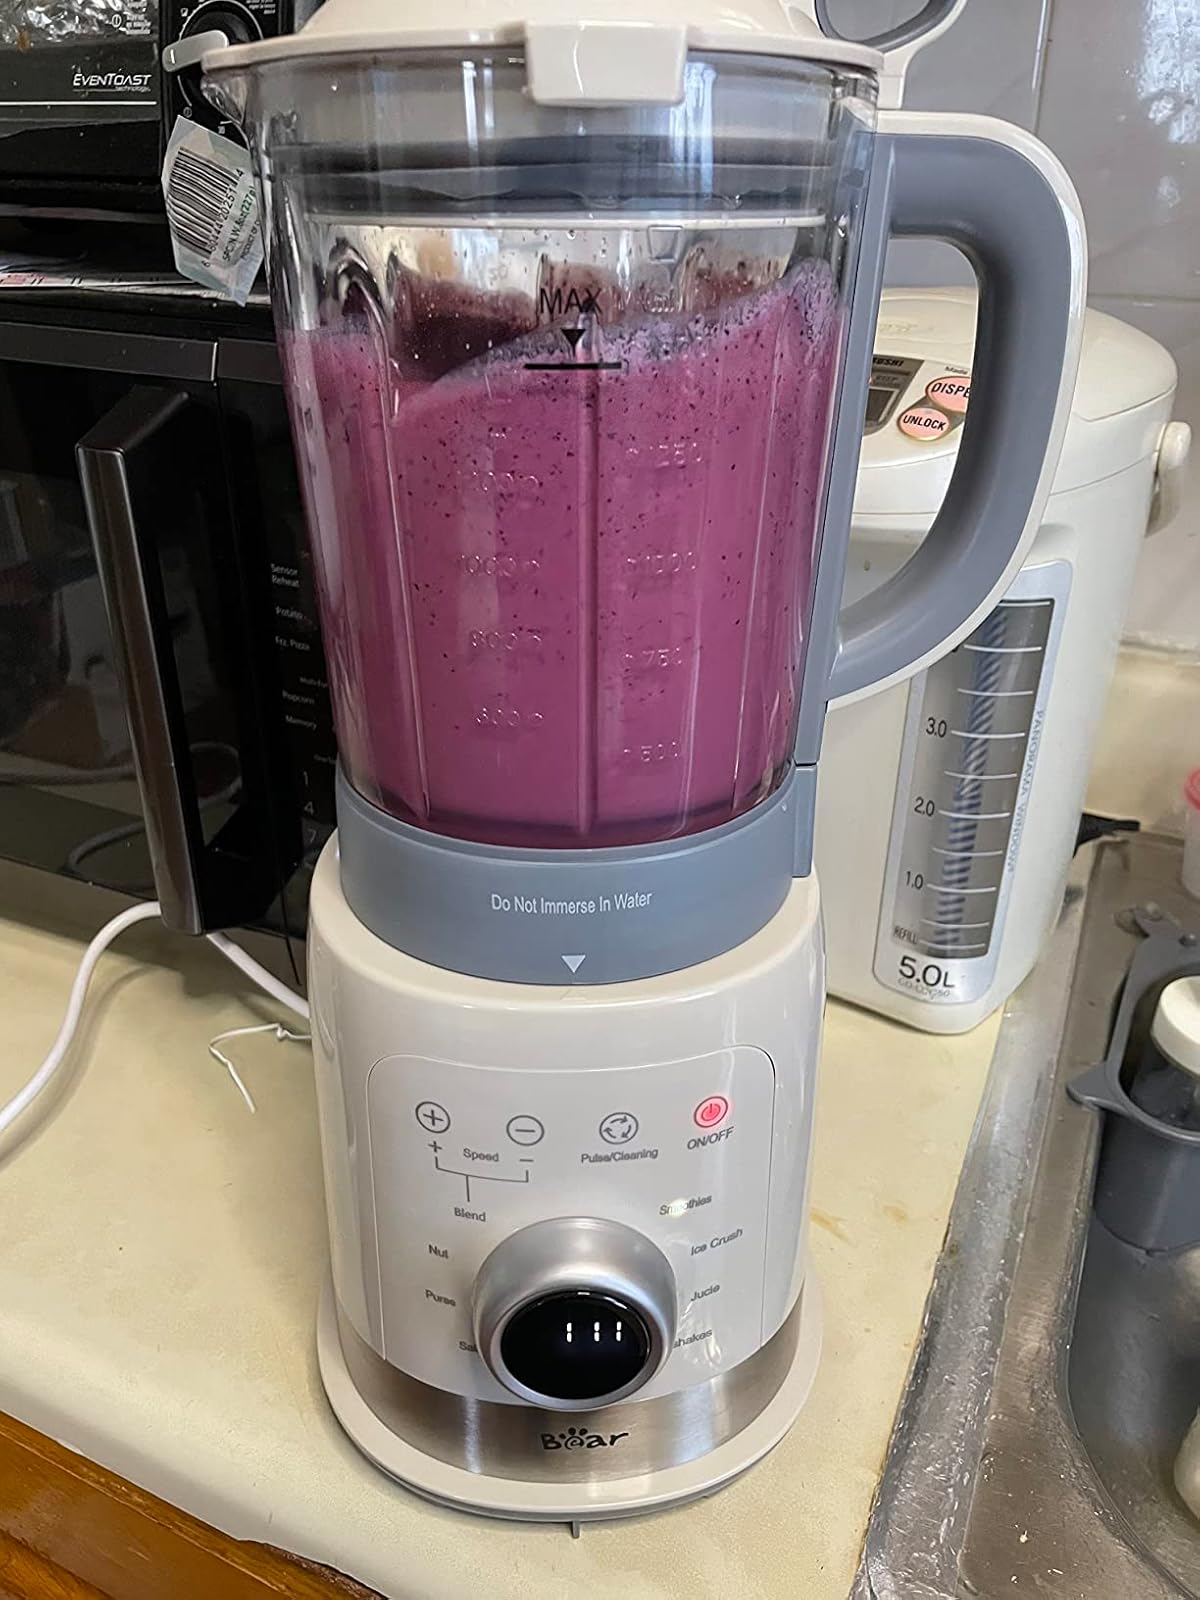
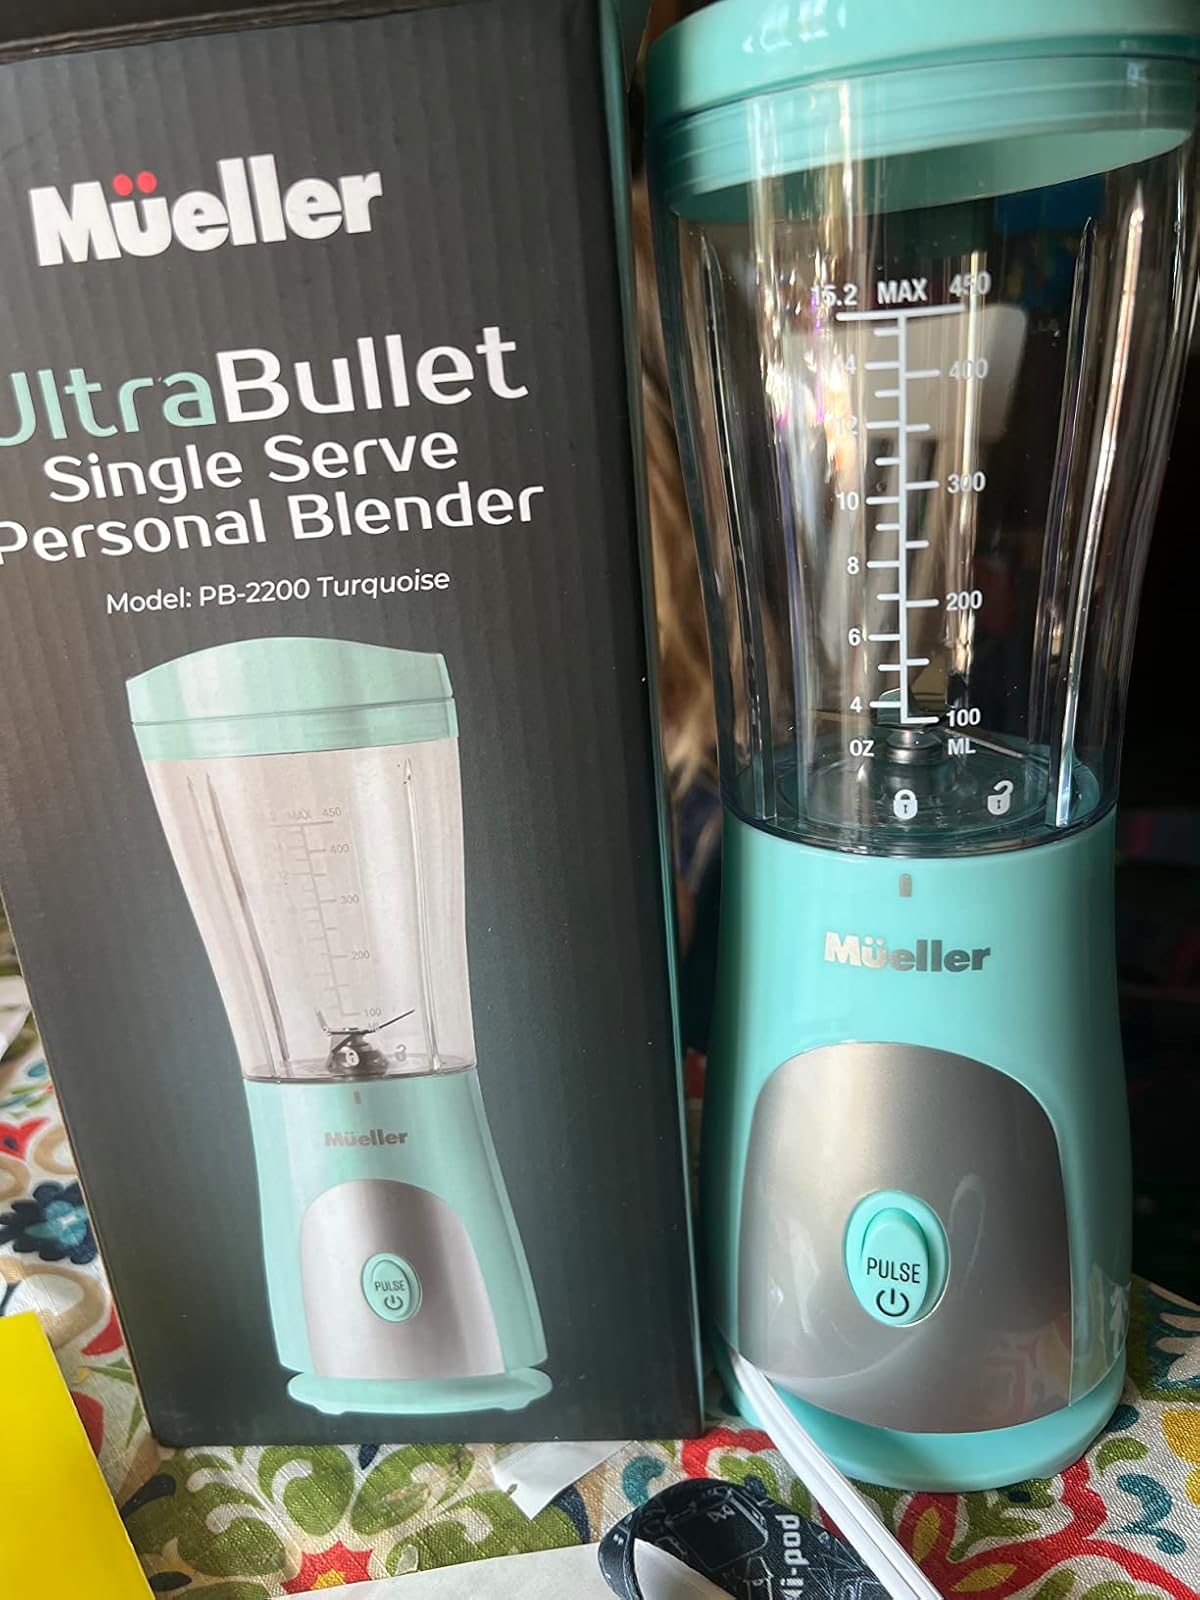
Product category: items_blender
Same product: no